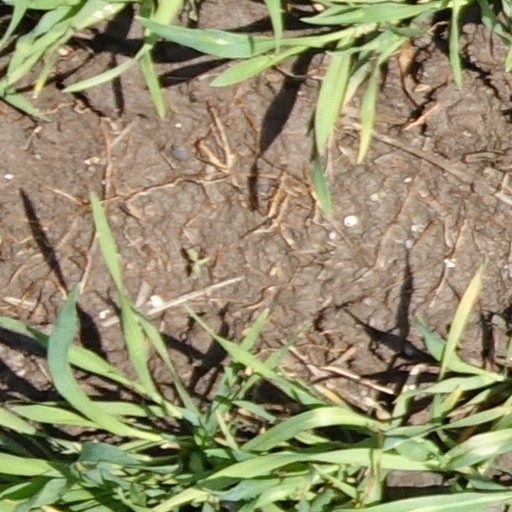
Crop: wheat